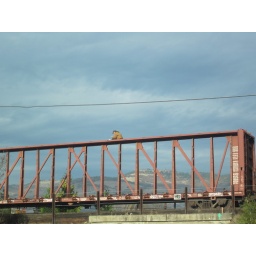
guy on train in ashland oregon (train is just sitting there never goes anywhere)